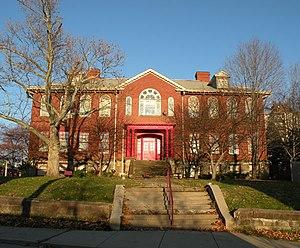
Swissvale est un borough des États-Unis situé en Pennsylvanie.